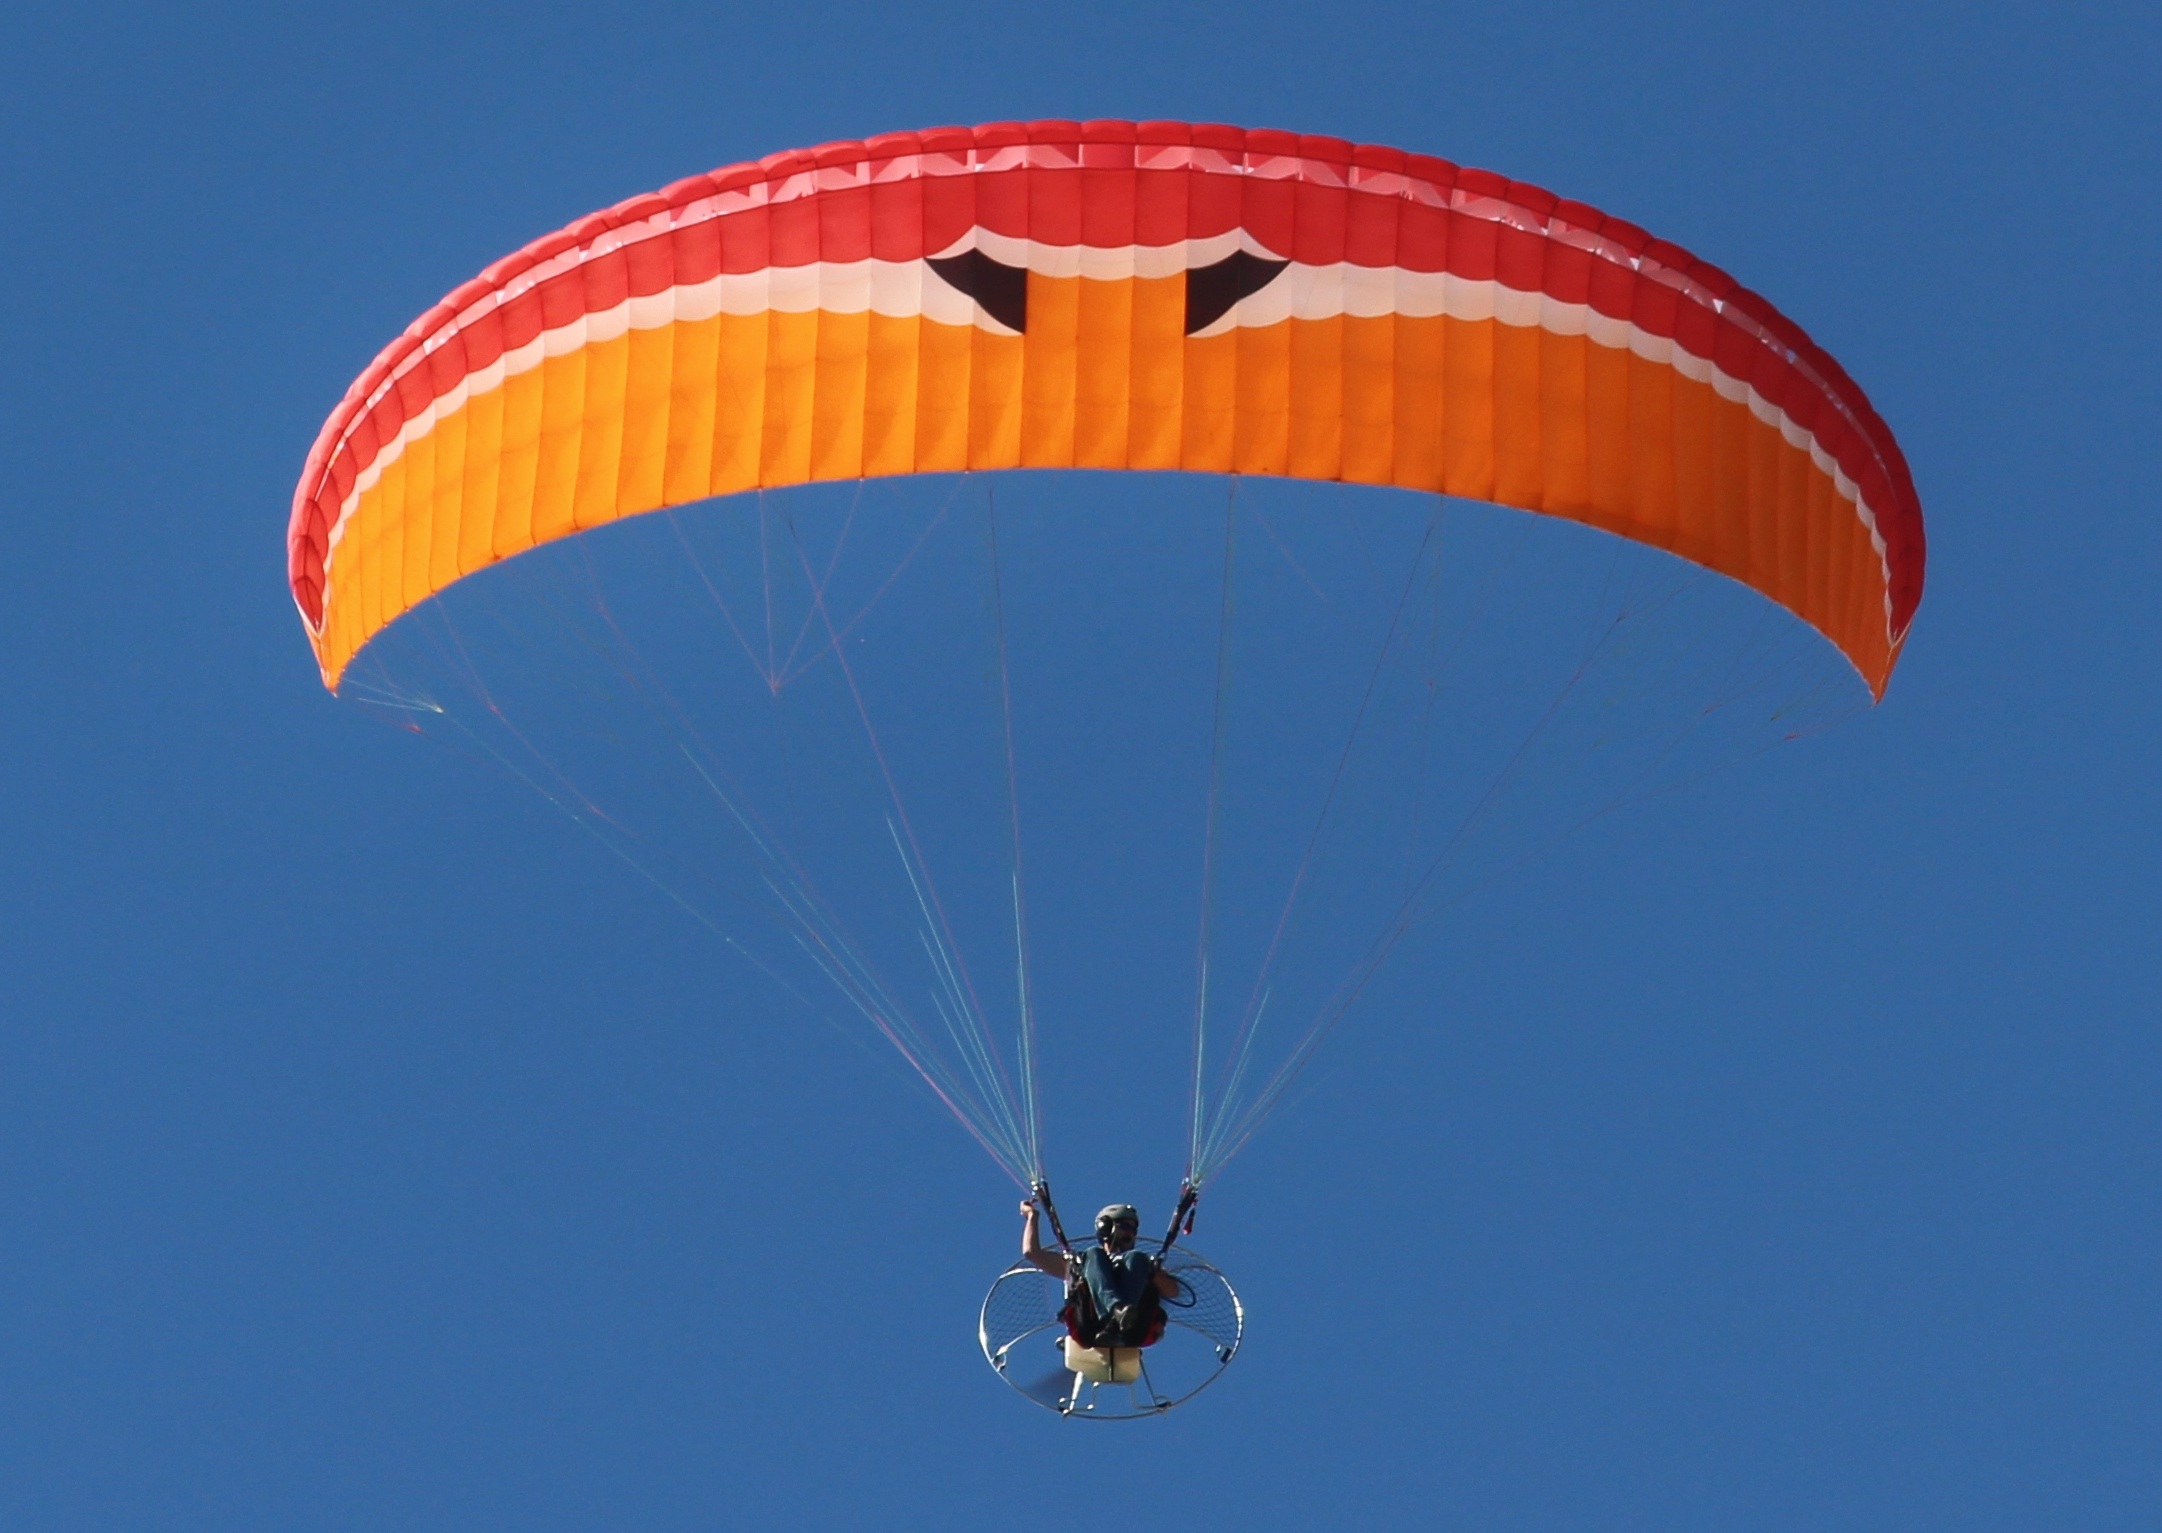
screen, wing, sport, fly, aircraft, extreme sport, parachute, paragliding, paraglider, sports, parachuting, air sports, windsports, motorsegler, sport flying device, motor gliders